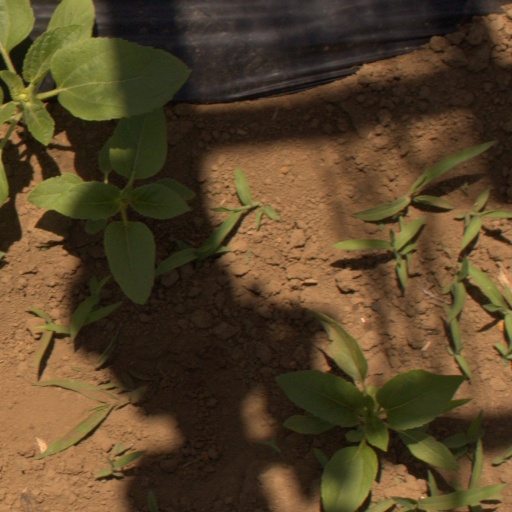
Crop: Jerusalem artichoke